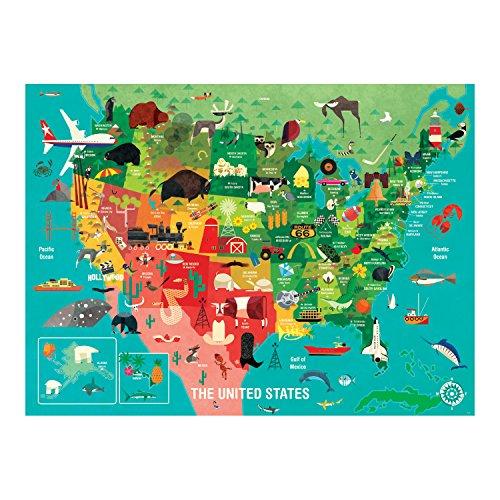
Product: Mudpuppy United States Puzzle, 1,000 Pieces, 27”x20” – Perfect for Ages 8-99+ - Great Family Puzzle to Enjoy Together – Finished Puzzle Shows Vibrant Illustrations of The Attributes of The 50 States
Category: Toys & Games | Puzzles | Jigsaw Puzzles
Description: EACH STATE IS UNIQUE: Creatively designed, the puzzle features vibrant illustrations of the attributes of the 50 states.
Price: $14.81
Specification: ProductDimensions:27x20x0.1inches|ItemWeight:1.5pounds|ShippingWeight:1.5pounds(Viewshippingratesandpolicies)|DomesticShipping:ItemcanbeshippedwithinU.S.|InternationalShipping:ThisitemcanbeshippedtoselectcountriesoutsideoftheU.S.LearnMore|ASIN:0735353247|Itemmodelnumber:9780735353244|Manufacturerrecommendedage:8yearsandup